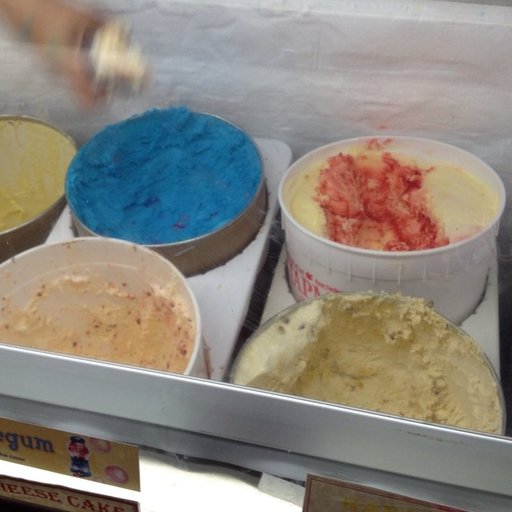
Label: ice_cream